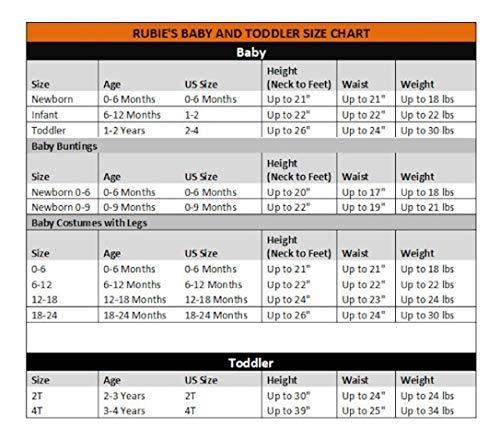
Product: Rubies Baby Ninja Infant Fighter Costume
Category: Clothing, Shoes & Jewelry | Costumes & Accessories | Women | Costumes & Cosplay Apparel | Costumes
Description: Includes: Top, Pants, Headpiece And Booties.
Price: $20.99